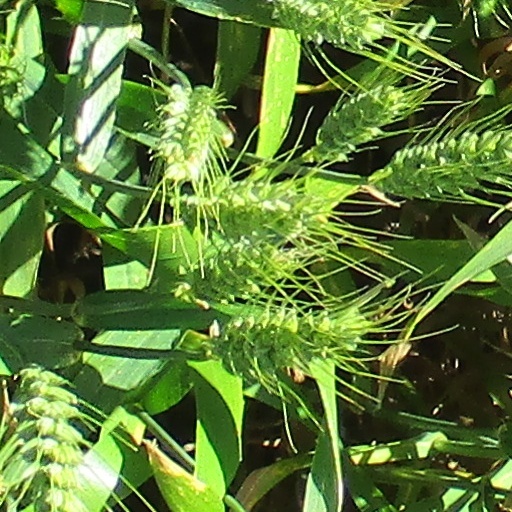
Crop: wheat